Francis Cleetus

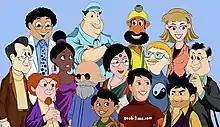
Cast of cartoon characters

A tech cartoon about people and their off-center relationships with technology, "It's Geek 2 Me" pokes fun at its ubiquitous role in people's lives. Cleetus self-published his first compilation of tech cartoons in 2012 titled "Wish Your Mouth Had A Backspace Key" in the United States through Amazon.com. In 2013, a new compilation titled "It's Geek 2 Me – Total Timepass Tech Toons" was published by Hachette India for the Indian subcontinent. He has also drawn tech cartoons for the Pittsburgh Tech Council's "TEQ magazine", Tata Consultancy Services' "@TCS" magazine and other publications.